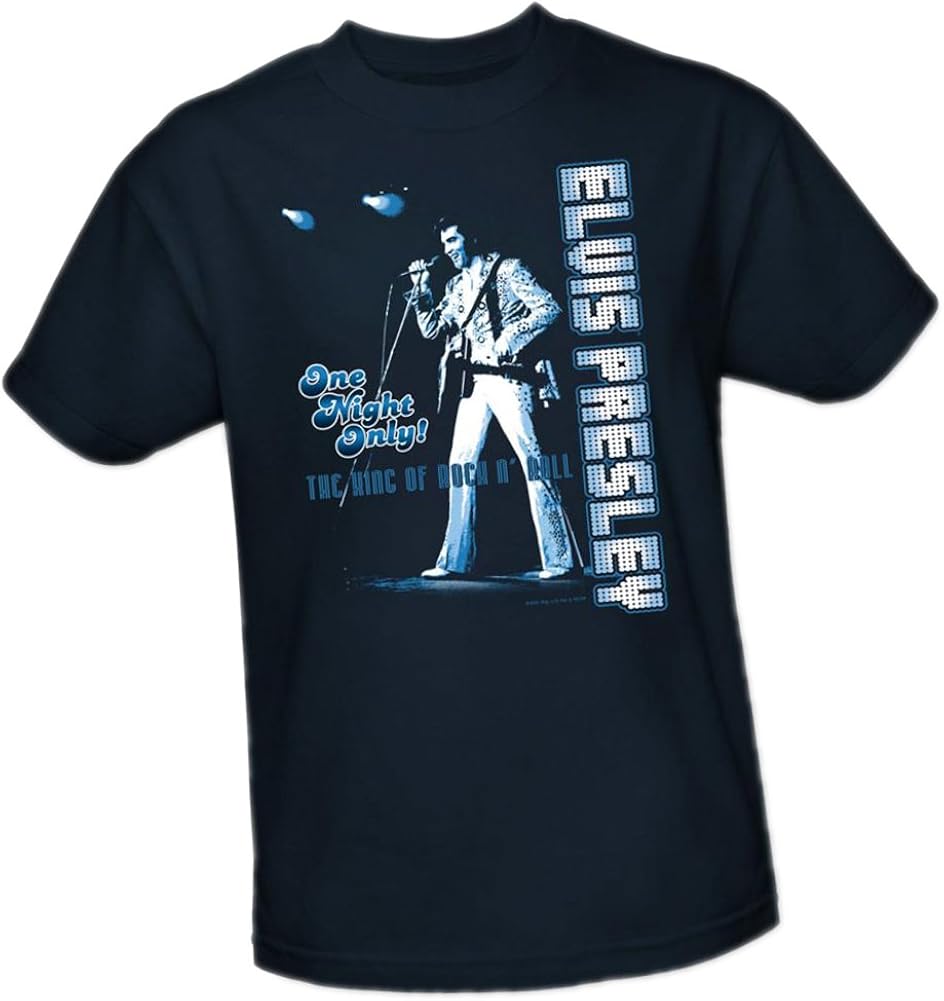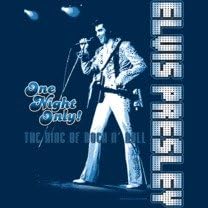
Elvis Presley One Night Only Adult T-Shirt
Category: AMAZON FASHION
This adult T-shirt is an officially licensed Elvis Presley product. The shirt features our cool One Night Only design printed on 100% cotton.
Features: 100% Cotton | Pull On closure | Machine Wash | T SHIRT - This unisex adult t shirt looks stylish on both men and women so it's great for easy, everyday wear. | PRINTED IN USA - All designs are printed in our high-tech printing facility right here in Detroit, MI. Each shirt is printed on the highest quality fabrics, are 100% cotton and machine washable. | OFFICIALLY LICENSED - Each of our designs are guaranteed authentic and 100% officially licensed. The designs are created by our incredibly talented in-house graphic art team who often hand draw and illustrate each t shirt design. Proudly designed & printed in the USA. | 100% SATISFACTION GUARANTEED -  Not satisfied for any reason within the first 30 days? We’ll replace it or refund 100% of the purchase price immediately! Check out our other listings to see this design on alternate body styles! | PERFECT FAN GIFT - Our graphic tees are perfect for giveaways, birthday presents, Christmas & holiday gifts, swag/goodie bags, or just treating yourself!